Risk assessment for organic swine health

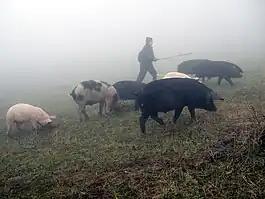

Simple structures originally developed in Canada, built at low cost, approximately a US$4 reduction per pig. These structures allow for low-odor, high ventilation, but in colder temperate zones, hoop buildings present challenges for producers to overcome, including proper bedding and disease management. They are used by organic and conventional producers alike to manage large fluctuations of pig flow numbers for larger systems. Traditional barn structures, with access to both indoor and outdoor environments are also common systems for producers.